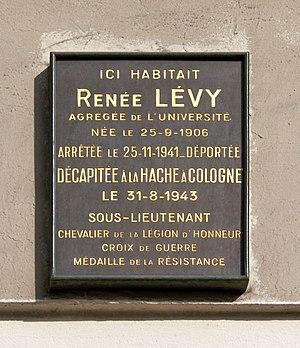
Renée Lévy, née le 25 septembre 1906 à Auxerre et guillotinée le 31 août 1943 à Cologne, est une professeure et résistante française. Elle est inhumée dans le Mémorial de la France combattante.